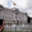
Label: castle